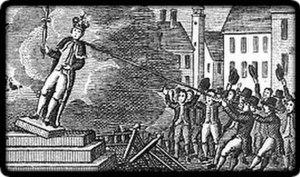
Une révolution est un renversement brusque d’un régime politique par la force. Elle est aussi définie par le Larousse comme un « changement brusque et violent dans la structure politique et sociale d'un État, qui se produit quand un groupe se révoltant contre les autorités en place, prend le pouvoir et réussit à le garder ».
La révolution américaine est une période de changements politiques après 1763 dans les treize colonies britanniques d'Amérique du Nord qui ont donné lieu à la guerre d'indépendance des États-Unis contre la Grande-Bretagne. Épisode fondateur de la nation américaine et de la naissance des États-Unis, la révolution se manifesta par des violences contre les autorités britanniques, une guerre contre la métropole et des troubles sociaux.
4 juillet :
Cette page concerne des événements d'actualité qui se sont produits durant l'année 1776 du calendrier grégorien aux États-Unis.